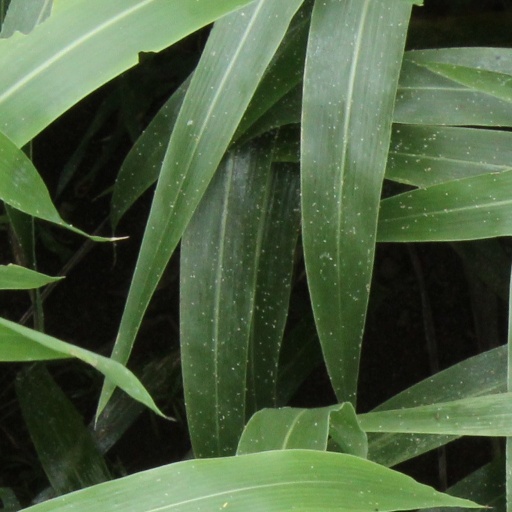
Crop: sorghum